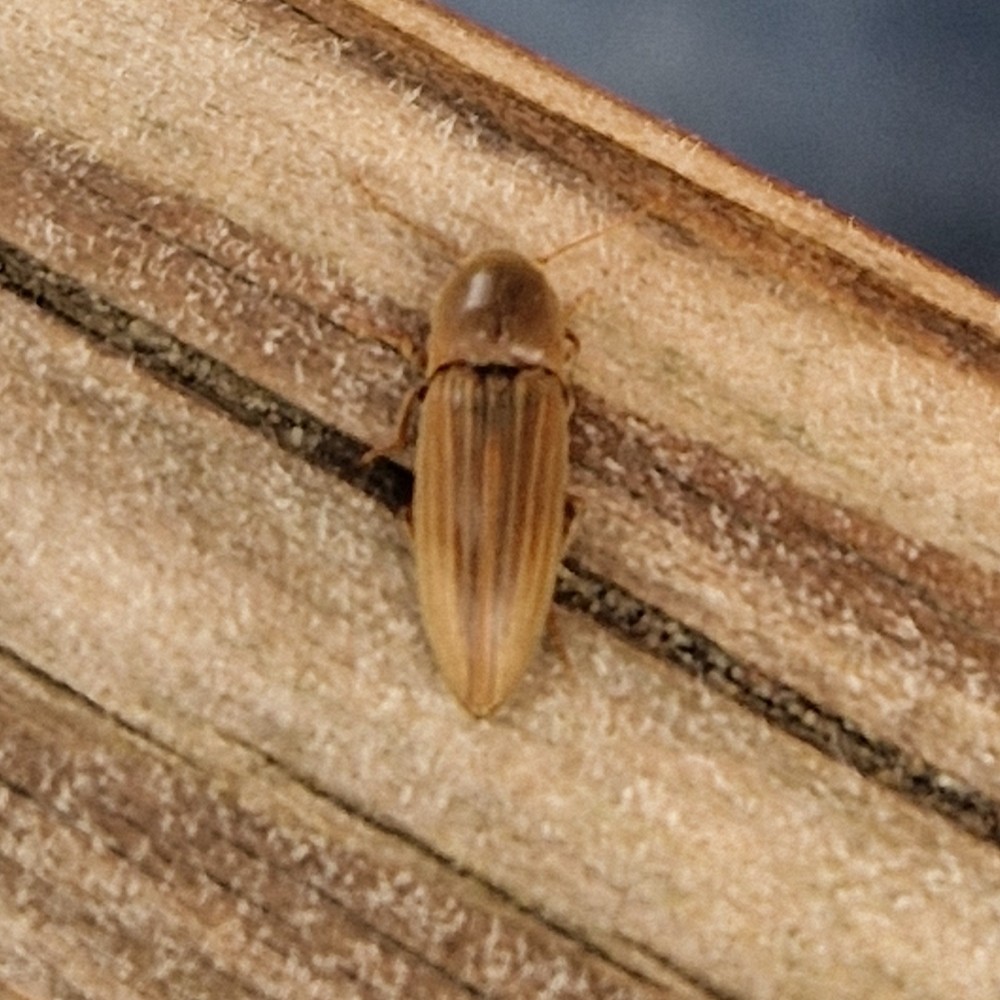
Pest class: clickbeetles_wireworms